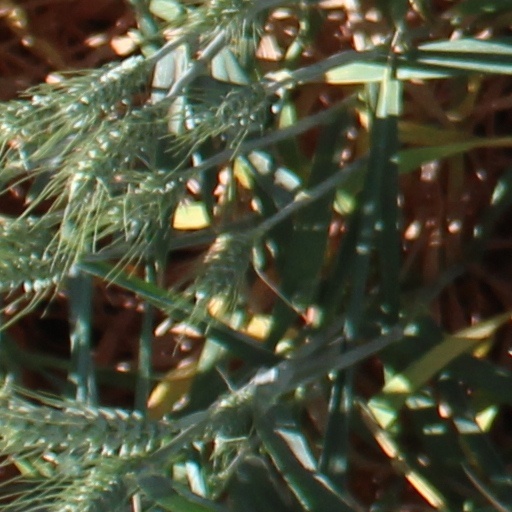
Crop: wheat